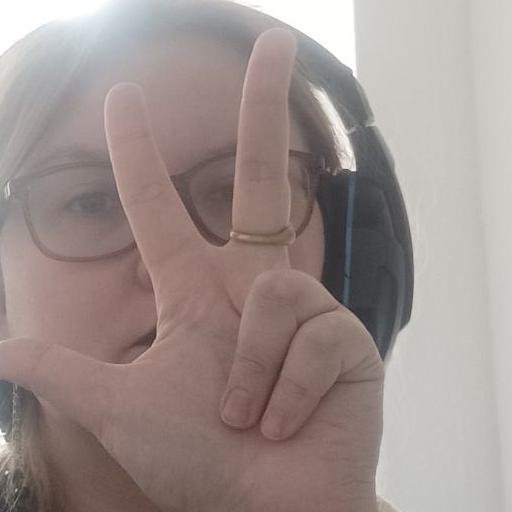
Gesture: three2